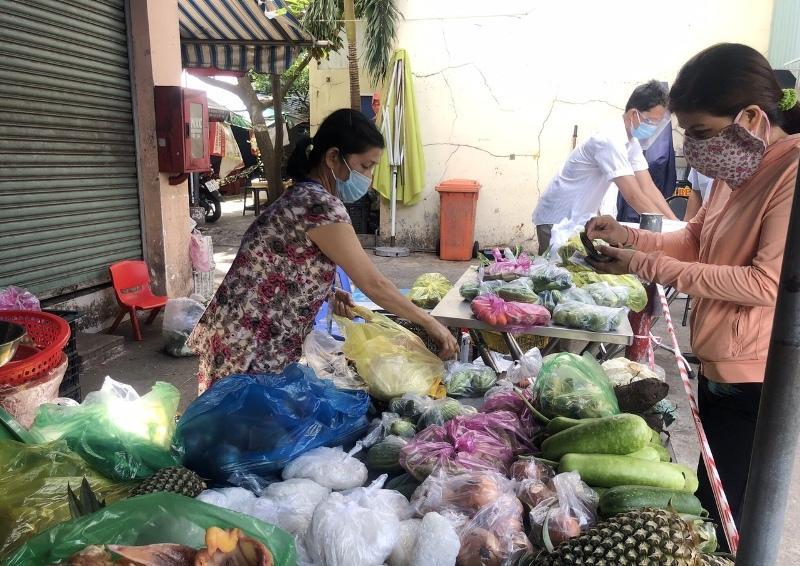
có nhiều mặt hàng rau củ được bày bán ở quầy hàng